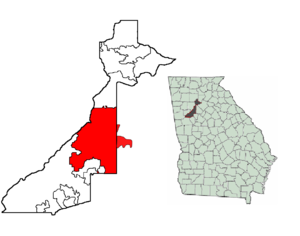
Metro Atlanta
Kort der til sammenligning viser selve Atlanta bys udbredelse i Fulton og DeKalb amter.
Atlanta-Sandy Springs-Marietta i den amerikanske delstat Georgia, også benævnt Metro Atlanta, er et storbyområde i det sydøstlige USA, bestående af 28 amter. Ved folketællingen i 2000 havde området et indbyggertal på 4.247.981, mens dets folketal i 2006 blev anslået til 5.138.223 mennesker. Ifølge samme anslåede folketal, er de 28 amter i Metro Atlanta det hurtigstvoksende storbyområde i USA.